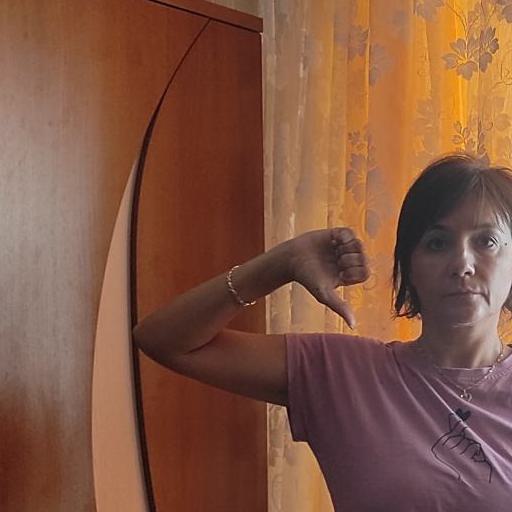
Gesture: dislike